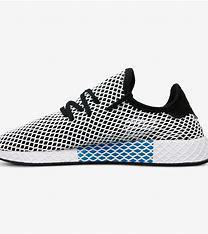
Brand: Adidas
Model: Deerupt Runner